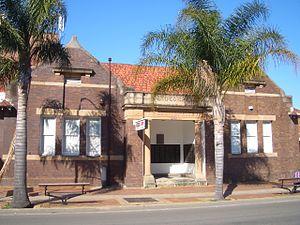
Lidcombe est une ville-banlieue se situant dans la zone d'administration locale du Conseil d'Auburn, dans la région de Sydney Ouest en Nouvelle-Galles du Sud. Elle compte 14 162 habitants en 2006.